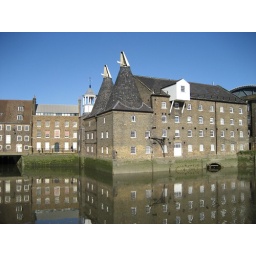
mill pond in front of clock mill - three mills, london on the river lee - february 2007